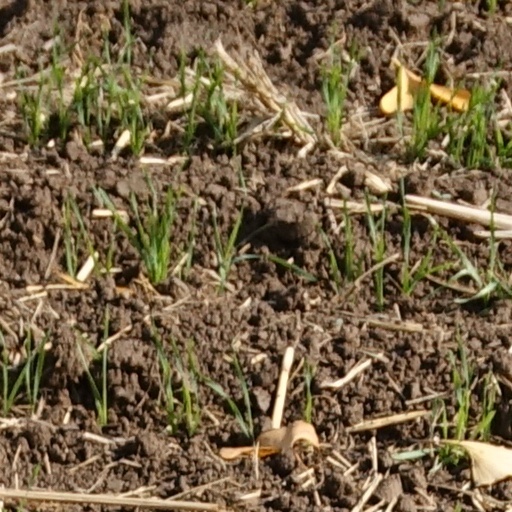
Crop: wheat